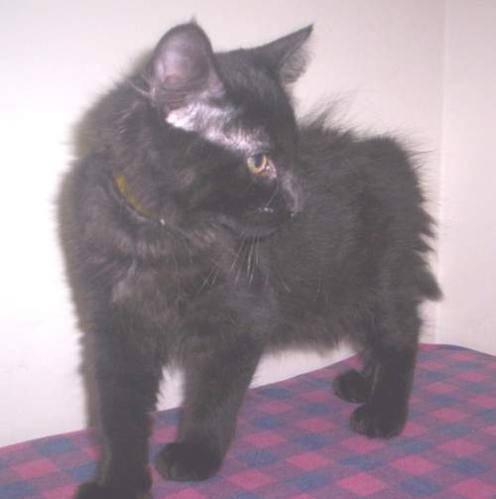
cat